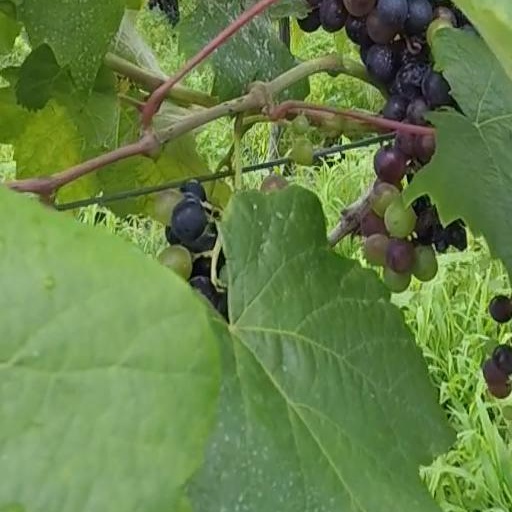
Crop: grape